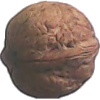
Label: walnut